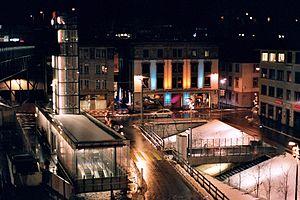
Vues de Lausanne sous les premières neiges de l'hiver 2005
La gare de Lausanne-Flon ou gare du Flon est une gare ferroviaire de Suisse. Elle se situe dans le secteur du Flon, quartier du centre de la commune de Lausanne, dans le canton de Vaud.
Le Flon est un quartier au centre de la ville de Lausanne, en Suisse, connu sous le nom de Quartier du Flon. Il se trouve dans la cuvette de la vallée comblée de la rivière éponyme, le Flon. Haut lieu de la vie nocturne lausannoise, le Quartier du Flon est aussi un lieu de vie urbain comprenant des terrasses, des enseignes commerciales et de loisirs. La zone est essentiellement piétonne.